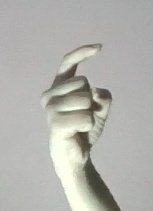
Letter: ra